Salame ticinese

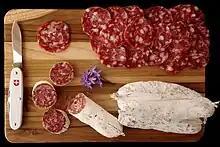
(top) and (bottom)

For the production of salami, first choice meats are used. They are selected from the shoulder, nut, thigh, and bacon trimmings. The lard is extracted from the fatty tissue of the back and cut into cubes. The meat is coarsely minced and seasoned with salt, saltpeter, pepper, spices and sometimes garlic and wine. The maturation of the salami can last, depending on the size, from a month up to a year or more. For the instead, it takes only 8–10 days.